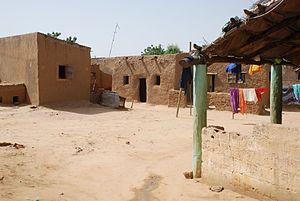
Kaédi est une ville du sud de la Mauritanie, l'un des plus gros centres urbains du pays et la capitale de la région du Gorgol. Elle est située sur la rive droite du fleuve Sénégal qui délimite la frontière entre la Mauritanie et le Sénégal – une localisation propice aux échanges commerciaux, mais qui place aussi la ville au cœur des tensions entre les communautés locales comme entre les deux pays, comme ce fut le cas lors du conflit sénégalo-mauritanien des années 1980.